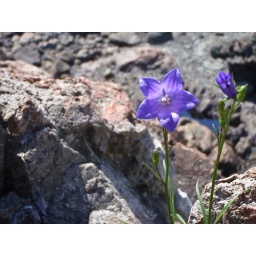
This brave little flower was growing in the most inhospitable place imaginable on a rock spire thrust above the ocean